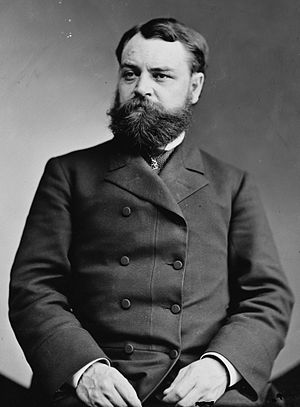
Amerikanske krigsministre / Krigsministre
Robert Todd Lincoln
"Krigsministeren eller Secretary of War var et medlem af den amerikanske præsidents kabinet helt fra George Washingtons embedstid. En tilsvarende stilling, med titlen ""Secretary at War"" eller ""Secretary of War"" blev udpeget til at tjene Konføderationskongressen under den forudgående forfatning mellem 1781 og 1789. Benjamin Lincoln og senere Henry Knox beklædte denne post. Da Washington blev indsat som den første præsident efter vedtagelsen af USA's forfatning, udpegede han Knox til at fortsætte.